Rosenborg, Trondheim

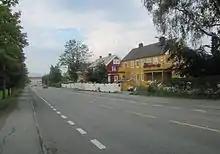
Festningsgata (FV865), Rosenborg, Trondheim

Rosenborg is a neighbourhood in the city of Trondheim in Trøndelag county, Norway. It is located in the borough of Østbyen in Trondheim Municipality. It is located east of Møllenberg, south of Lademoen, north of Tyholt, and west of Persaunet. The eastern part of Rosenborg also borders to Kristiansten Fortress and the surrounding park. The area is mostly residential, both houses and apartments. There is also a large amateur football arena that among others hosts the women's team Trondheims-Ørn. The area also has given name to the Norwegian Premier League team Rosenborg Ballklub, that now is located at Lerkendal.